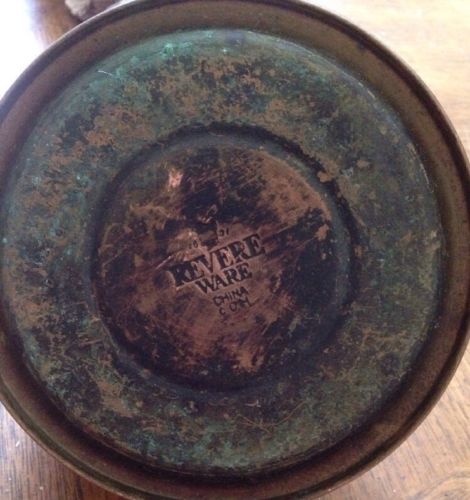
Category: kettle